Nikita Suleymanov

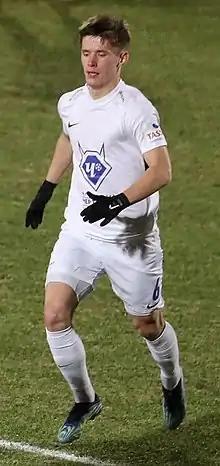
Suleymanov with Chertanovo in 2021

Nikita Vladimirovich Suleymanov (born 17 January 2001) is a Russian football player.